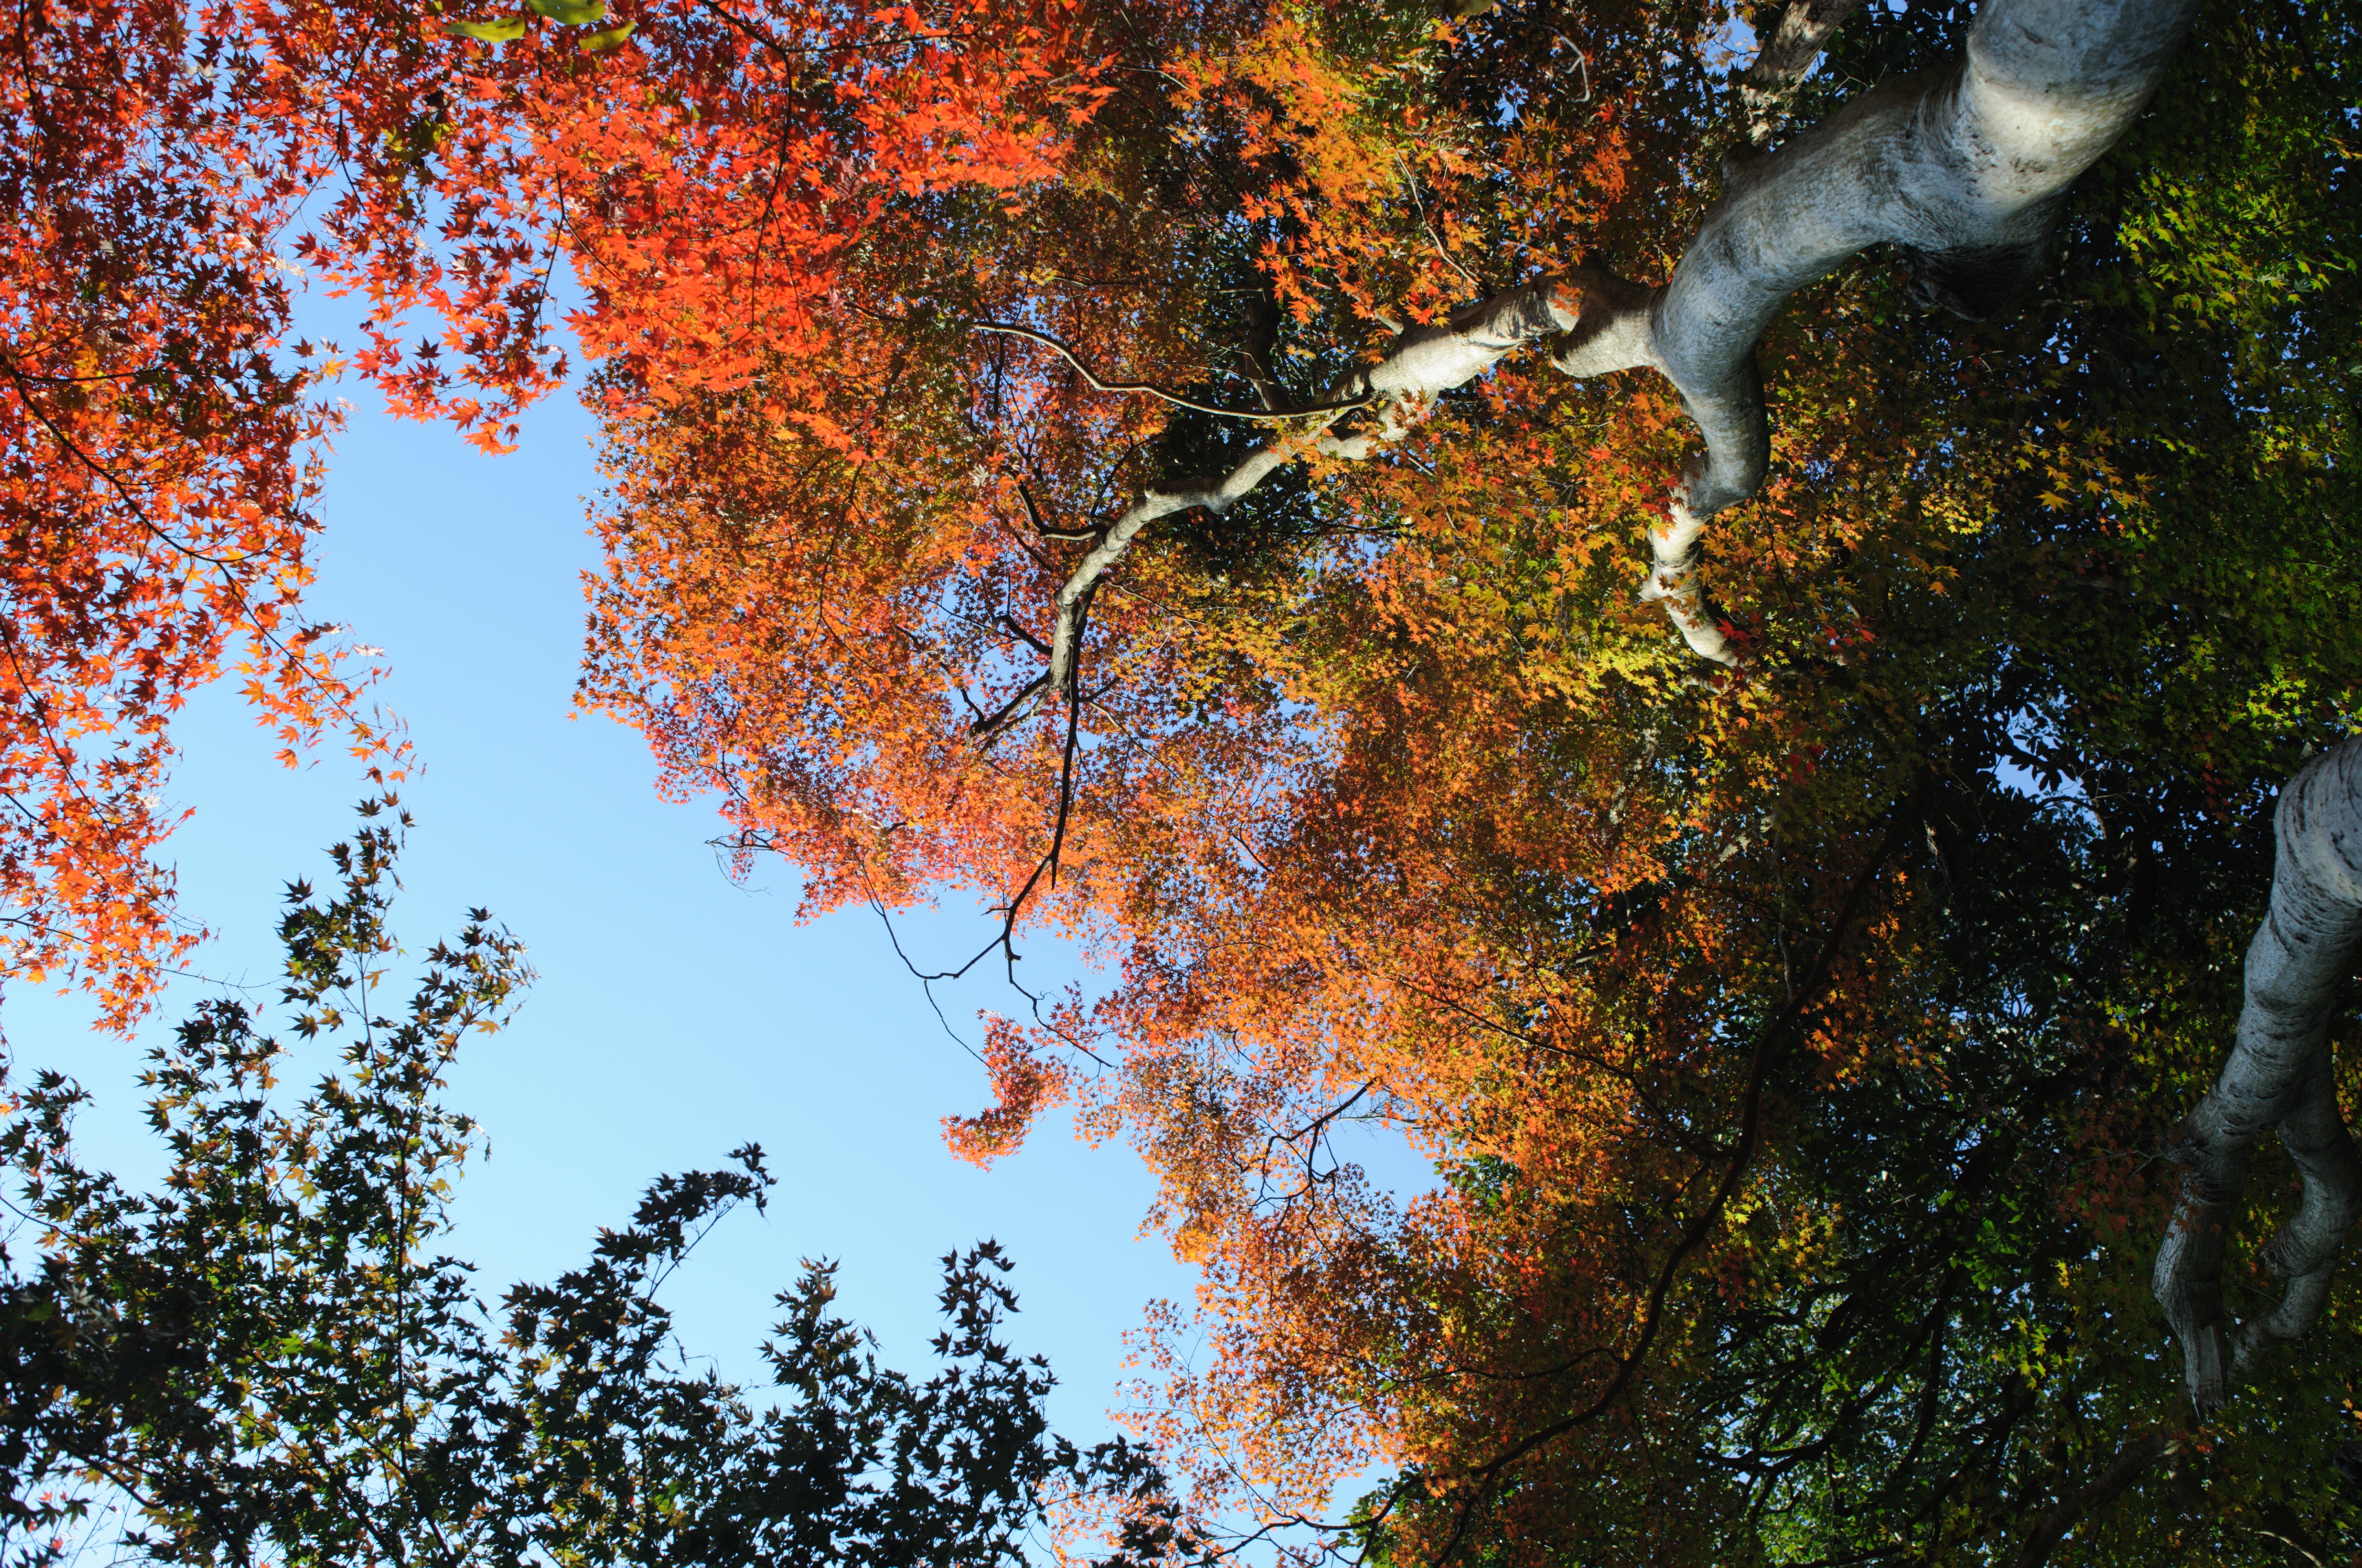
tree, nature, forest, branch, plant, sunlight, leaf, reflection, autumn, season, woodland, habitat, woody plant